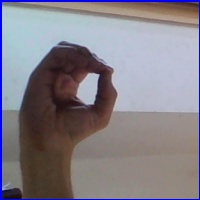
Letra: O